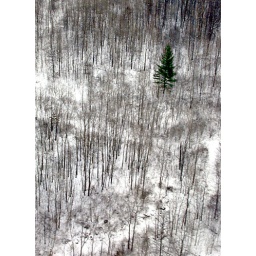
Aerial photo of a single pine tree in a bare winter forest. (Size matters)